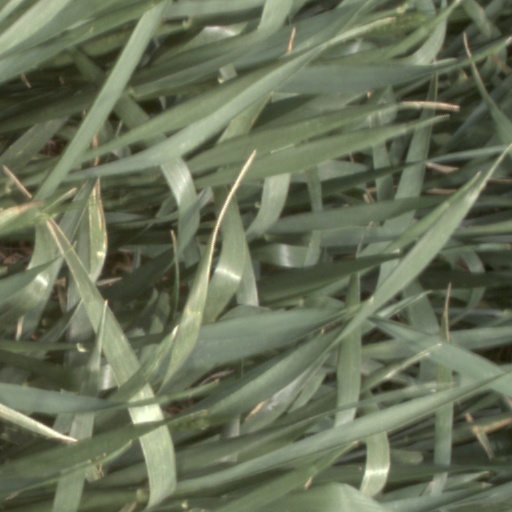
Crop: wheat